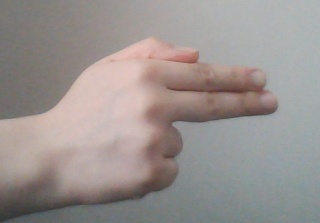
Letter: ghain